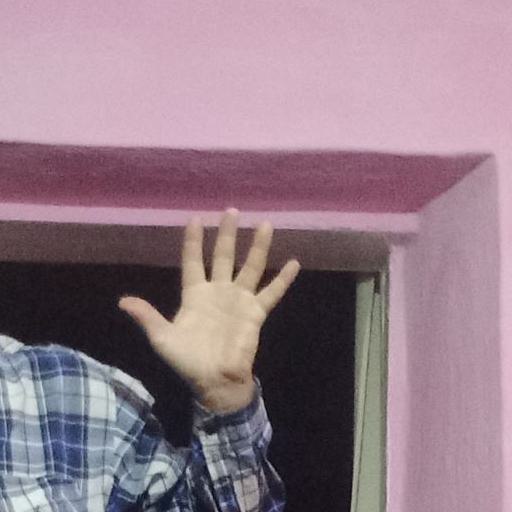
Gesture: palm